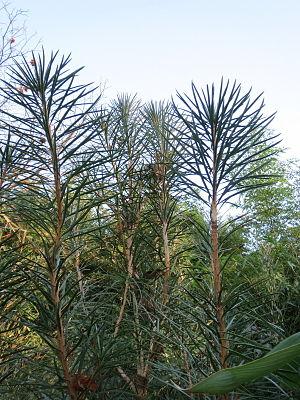
Cathaya argyrophylla
Cathaya argyrophylla est la seule espèce actuelle du genre Cathaya, un genre d'arbres de la famille des Pinaceae. Il fait partie de la sous-famille des Laricoideae, tout comme le genre Larix et le genre Pseudotsuga.